Samuel Boulton

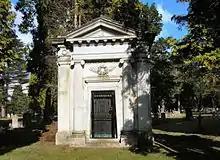
Boulton is buried in the family vault in Brookwood Cemetery

Sir Samuel Bagster Boulton, 1st Baronet (12 July 1830 – 27 April 1918) was a British businessman. A successful timber merchant and contractor, he served in many roles, including as an arbitrator in labour disputes. He was the first baronet of Copped Hall, a Knight of Grace of the Order of St John of Jerusalem in England, Lord of the Manor of Totteridge, Justice of the Peace, and Deputy Lieutenant of Hertfordshire.